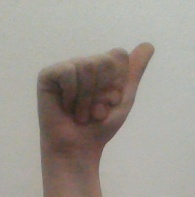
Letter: dhad